Moschino

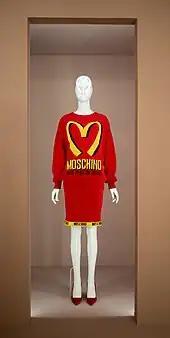
McDonald's-inspired dress from Moschino Fall 2014

In October 2013, Jeremy Scott became Moschino's creative director, debuting his first collection in Fall 2014. Starting in 2014 under Scott's direction, Moschino Cheap and Chic was consolidated into a new women's line—"Boutique Moschino"—established to target a wider array of customers, with a price-point about 40 percent lower than Moschino's mainline.